Cwm Ebol quarry

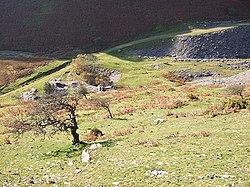
The remains of Cwm Ebol quarry in 2007

The Cwm Ebol quarry (also known as Cwmebol quarry) was a slate quarry about north west of the village of Pennal in Mid Wales. It operated from about 1860 to about 1906. It was the last Welsh slate quarry connected only to a trans-shipment point instead of directly to a railway.